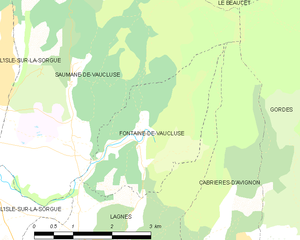
Carte des communes françaises Fontaine-de-Vaucluse